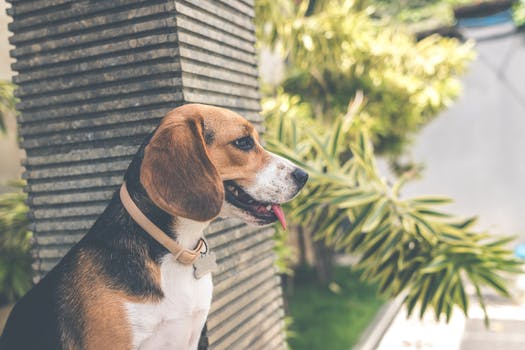
Label: No Watermark